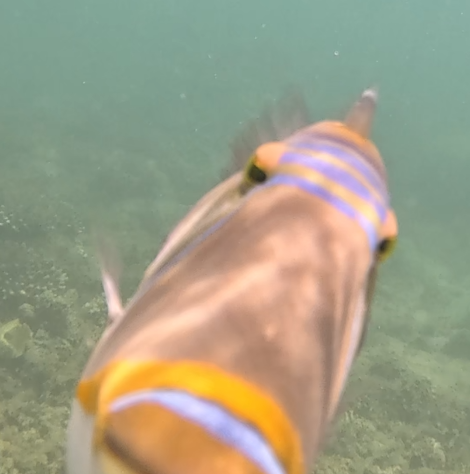
Rhinecanthus aculeatus (Lagoon Triggerfish)